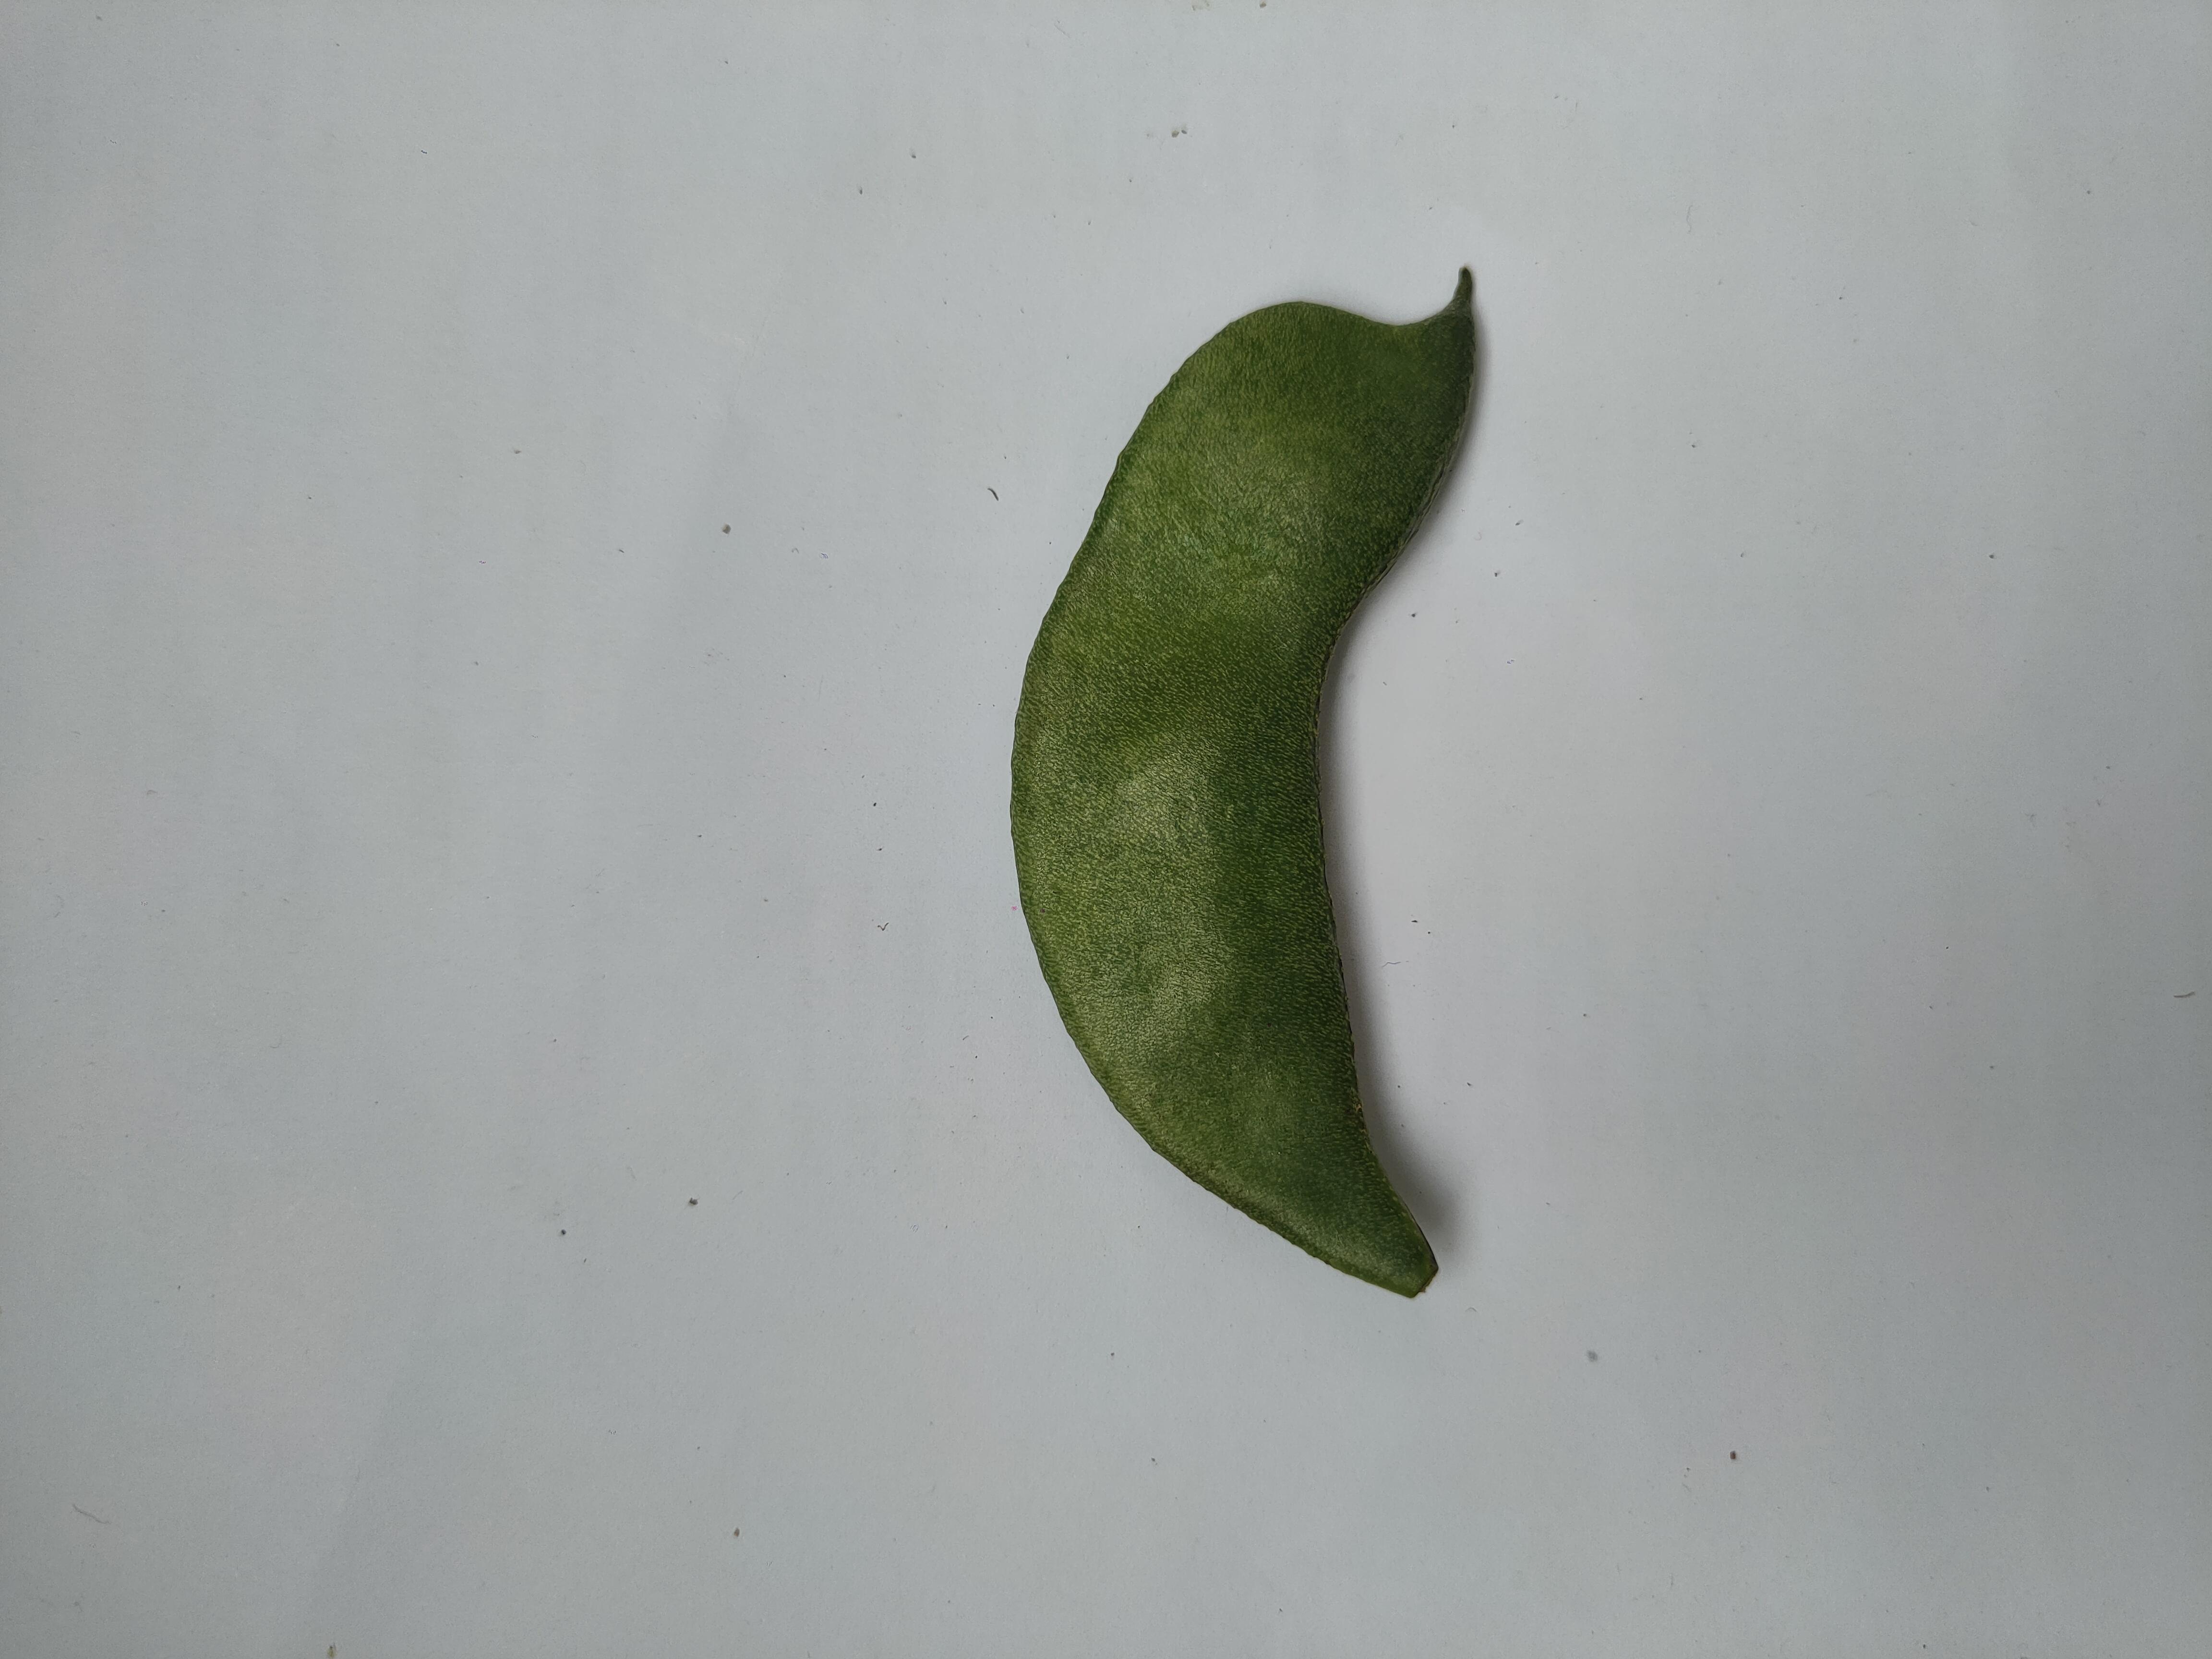
Label: Bean